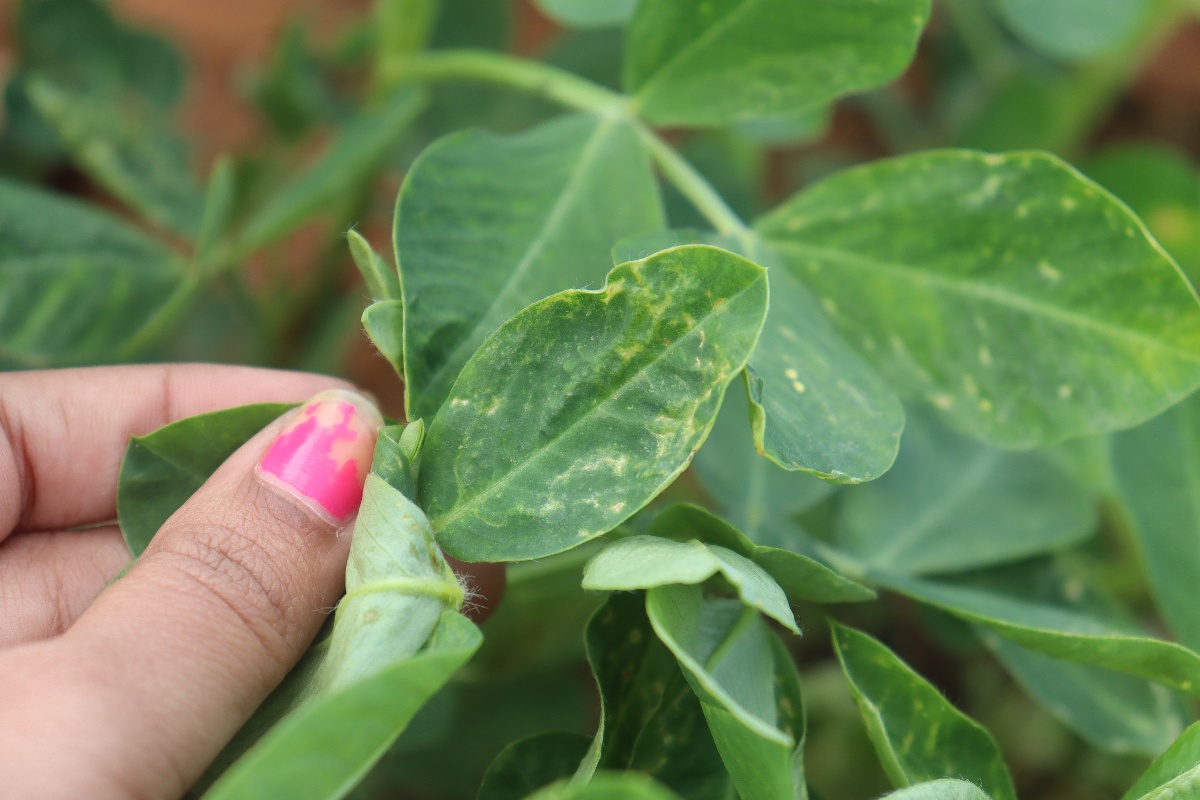
Label: healthy leaf